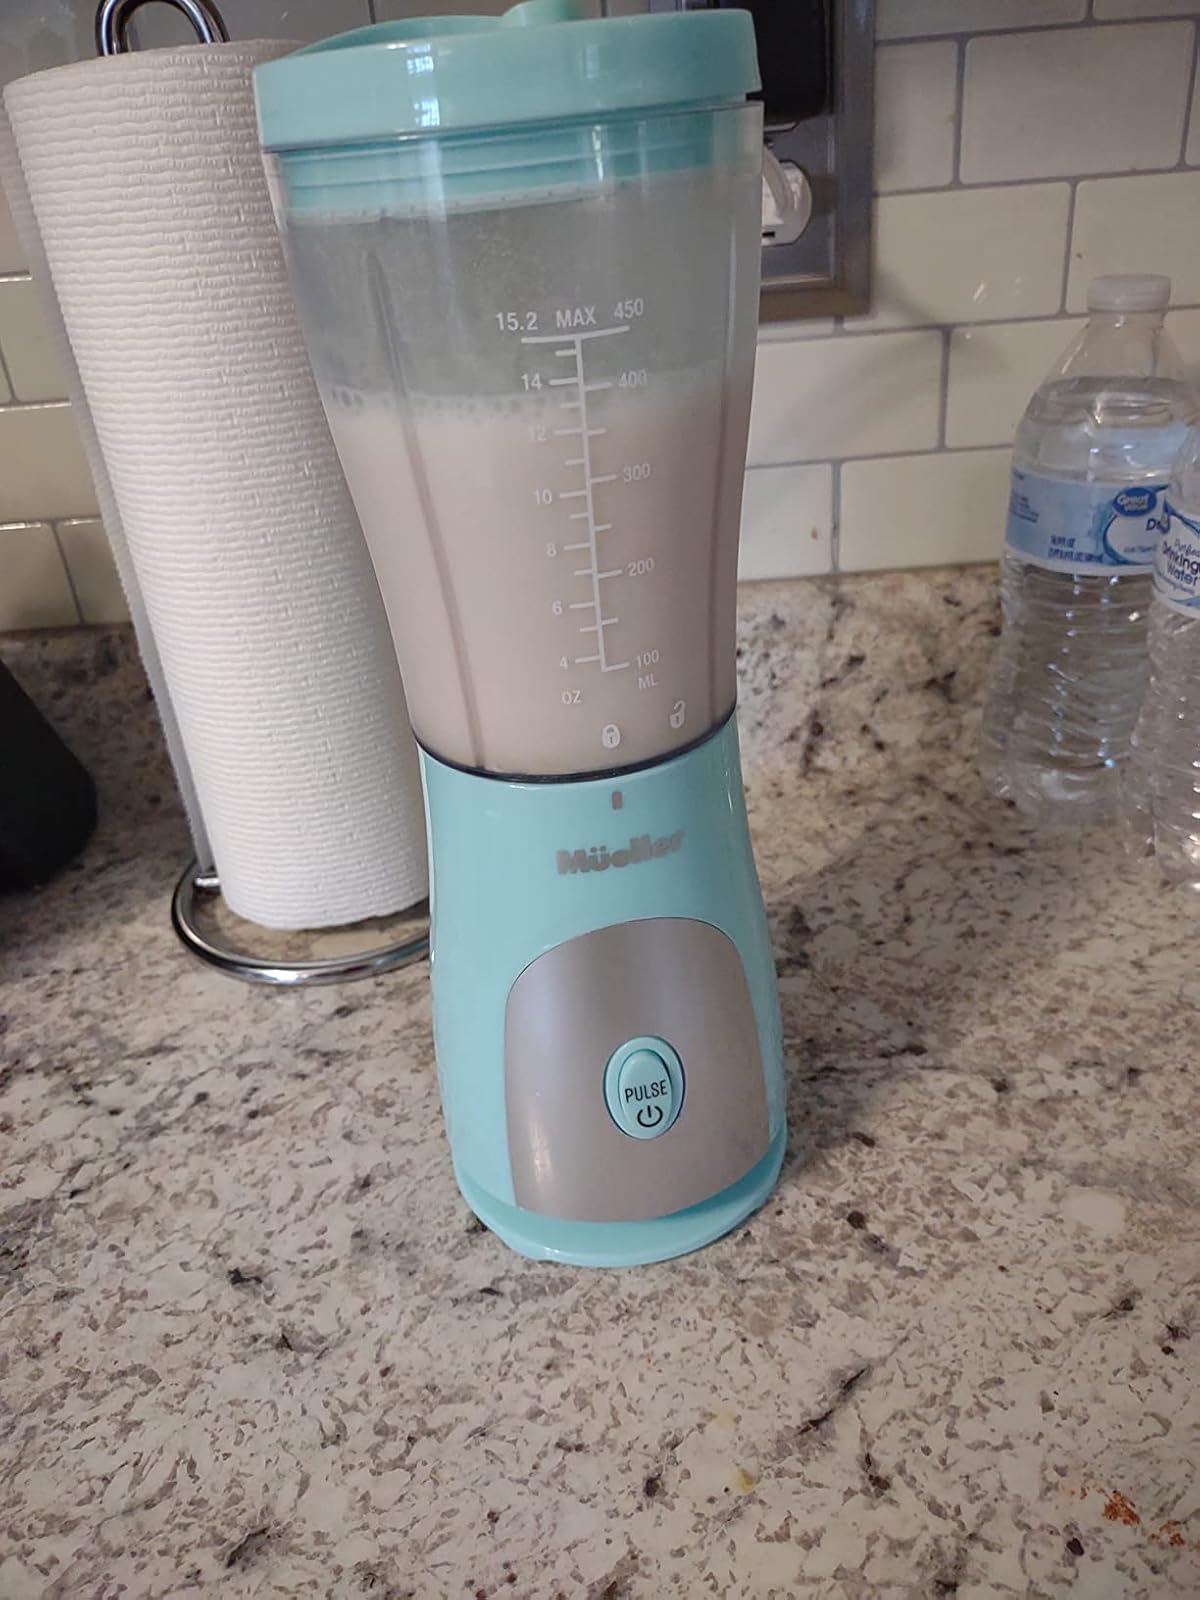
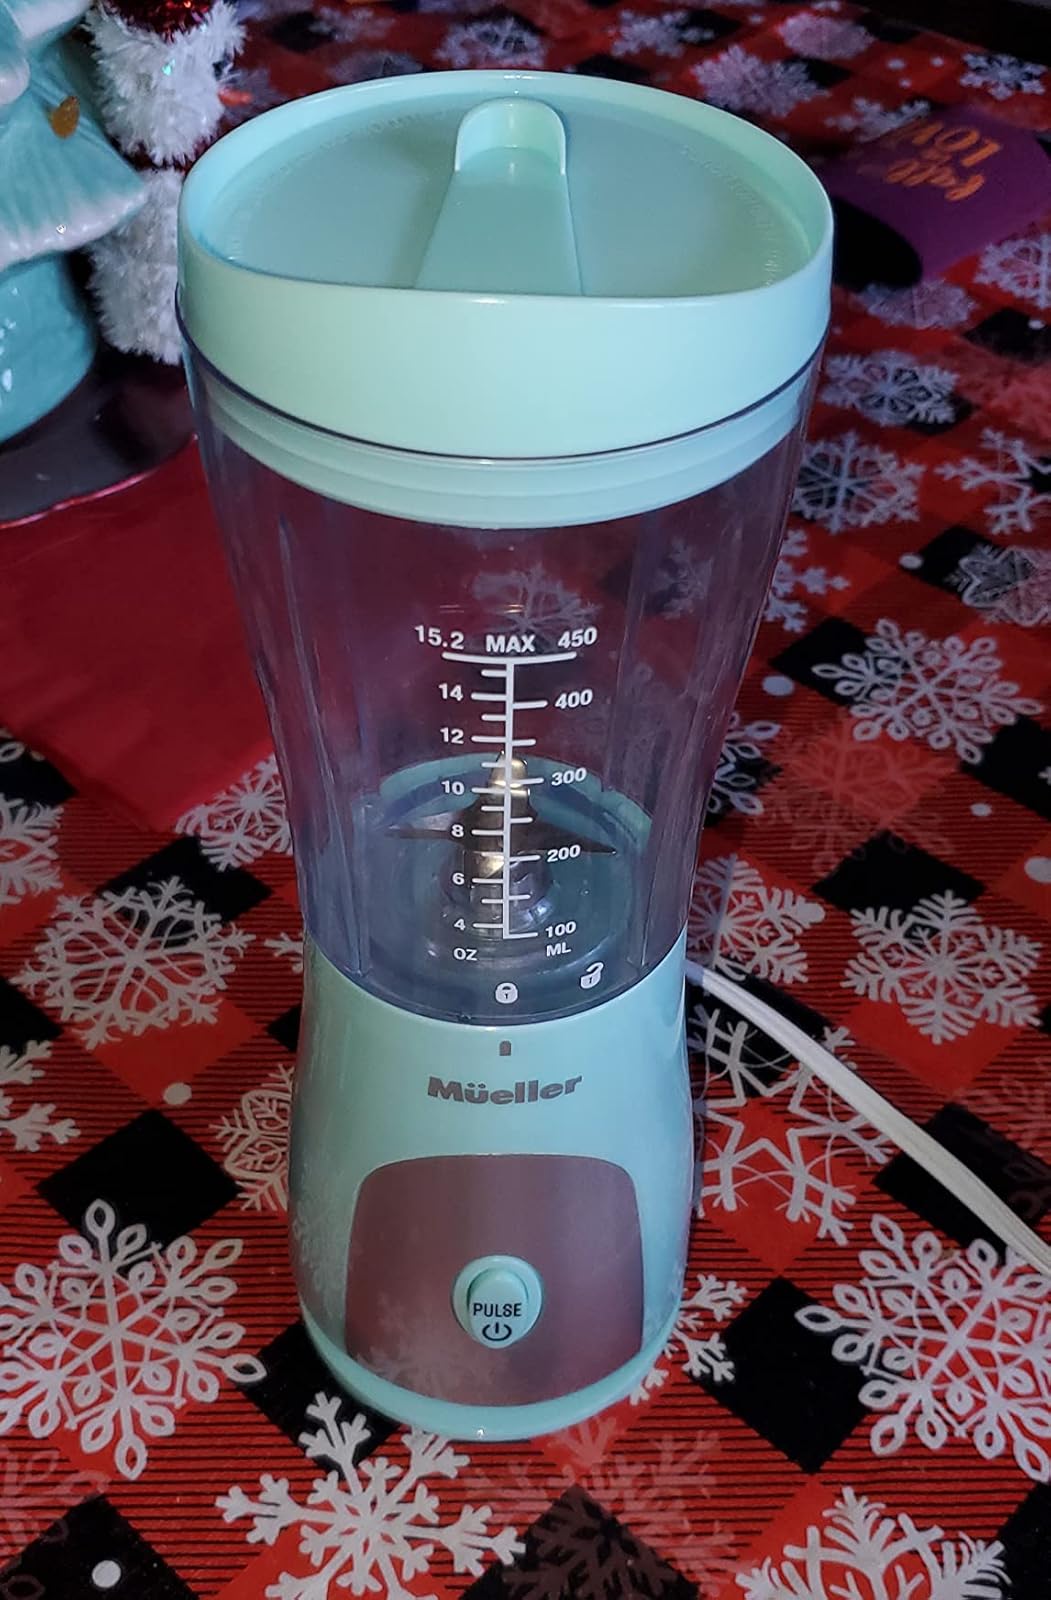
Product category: items_blender
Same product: yes